House of Staunton

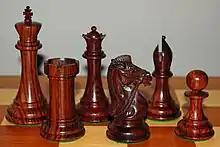
HOS Brighton chess set with pieces made of rosewood

The HOS specializes in the manufacture of Staunton chess sets. They offer a wide range of chess sets including older chess sets, which would have been used in the past centuries, including but not limited to: the English Barleycorn chess set, the St. George chess set, the French Regence chess set and the Selenus chess set.